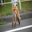
Label: fox